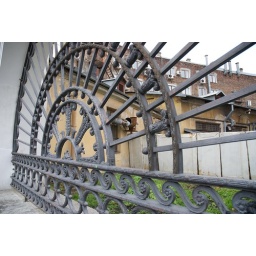
building in the center of SP behind an antique fence